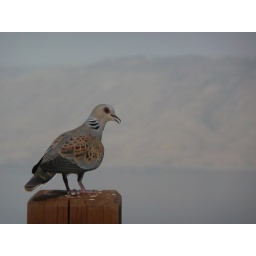
a pigeon sitting on a pole by Lake Galiliee